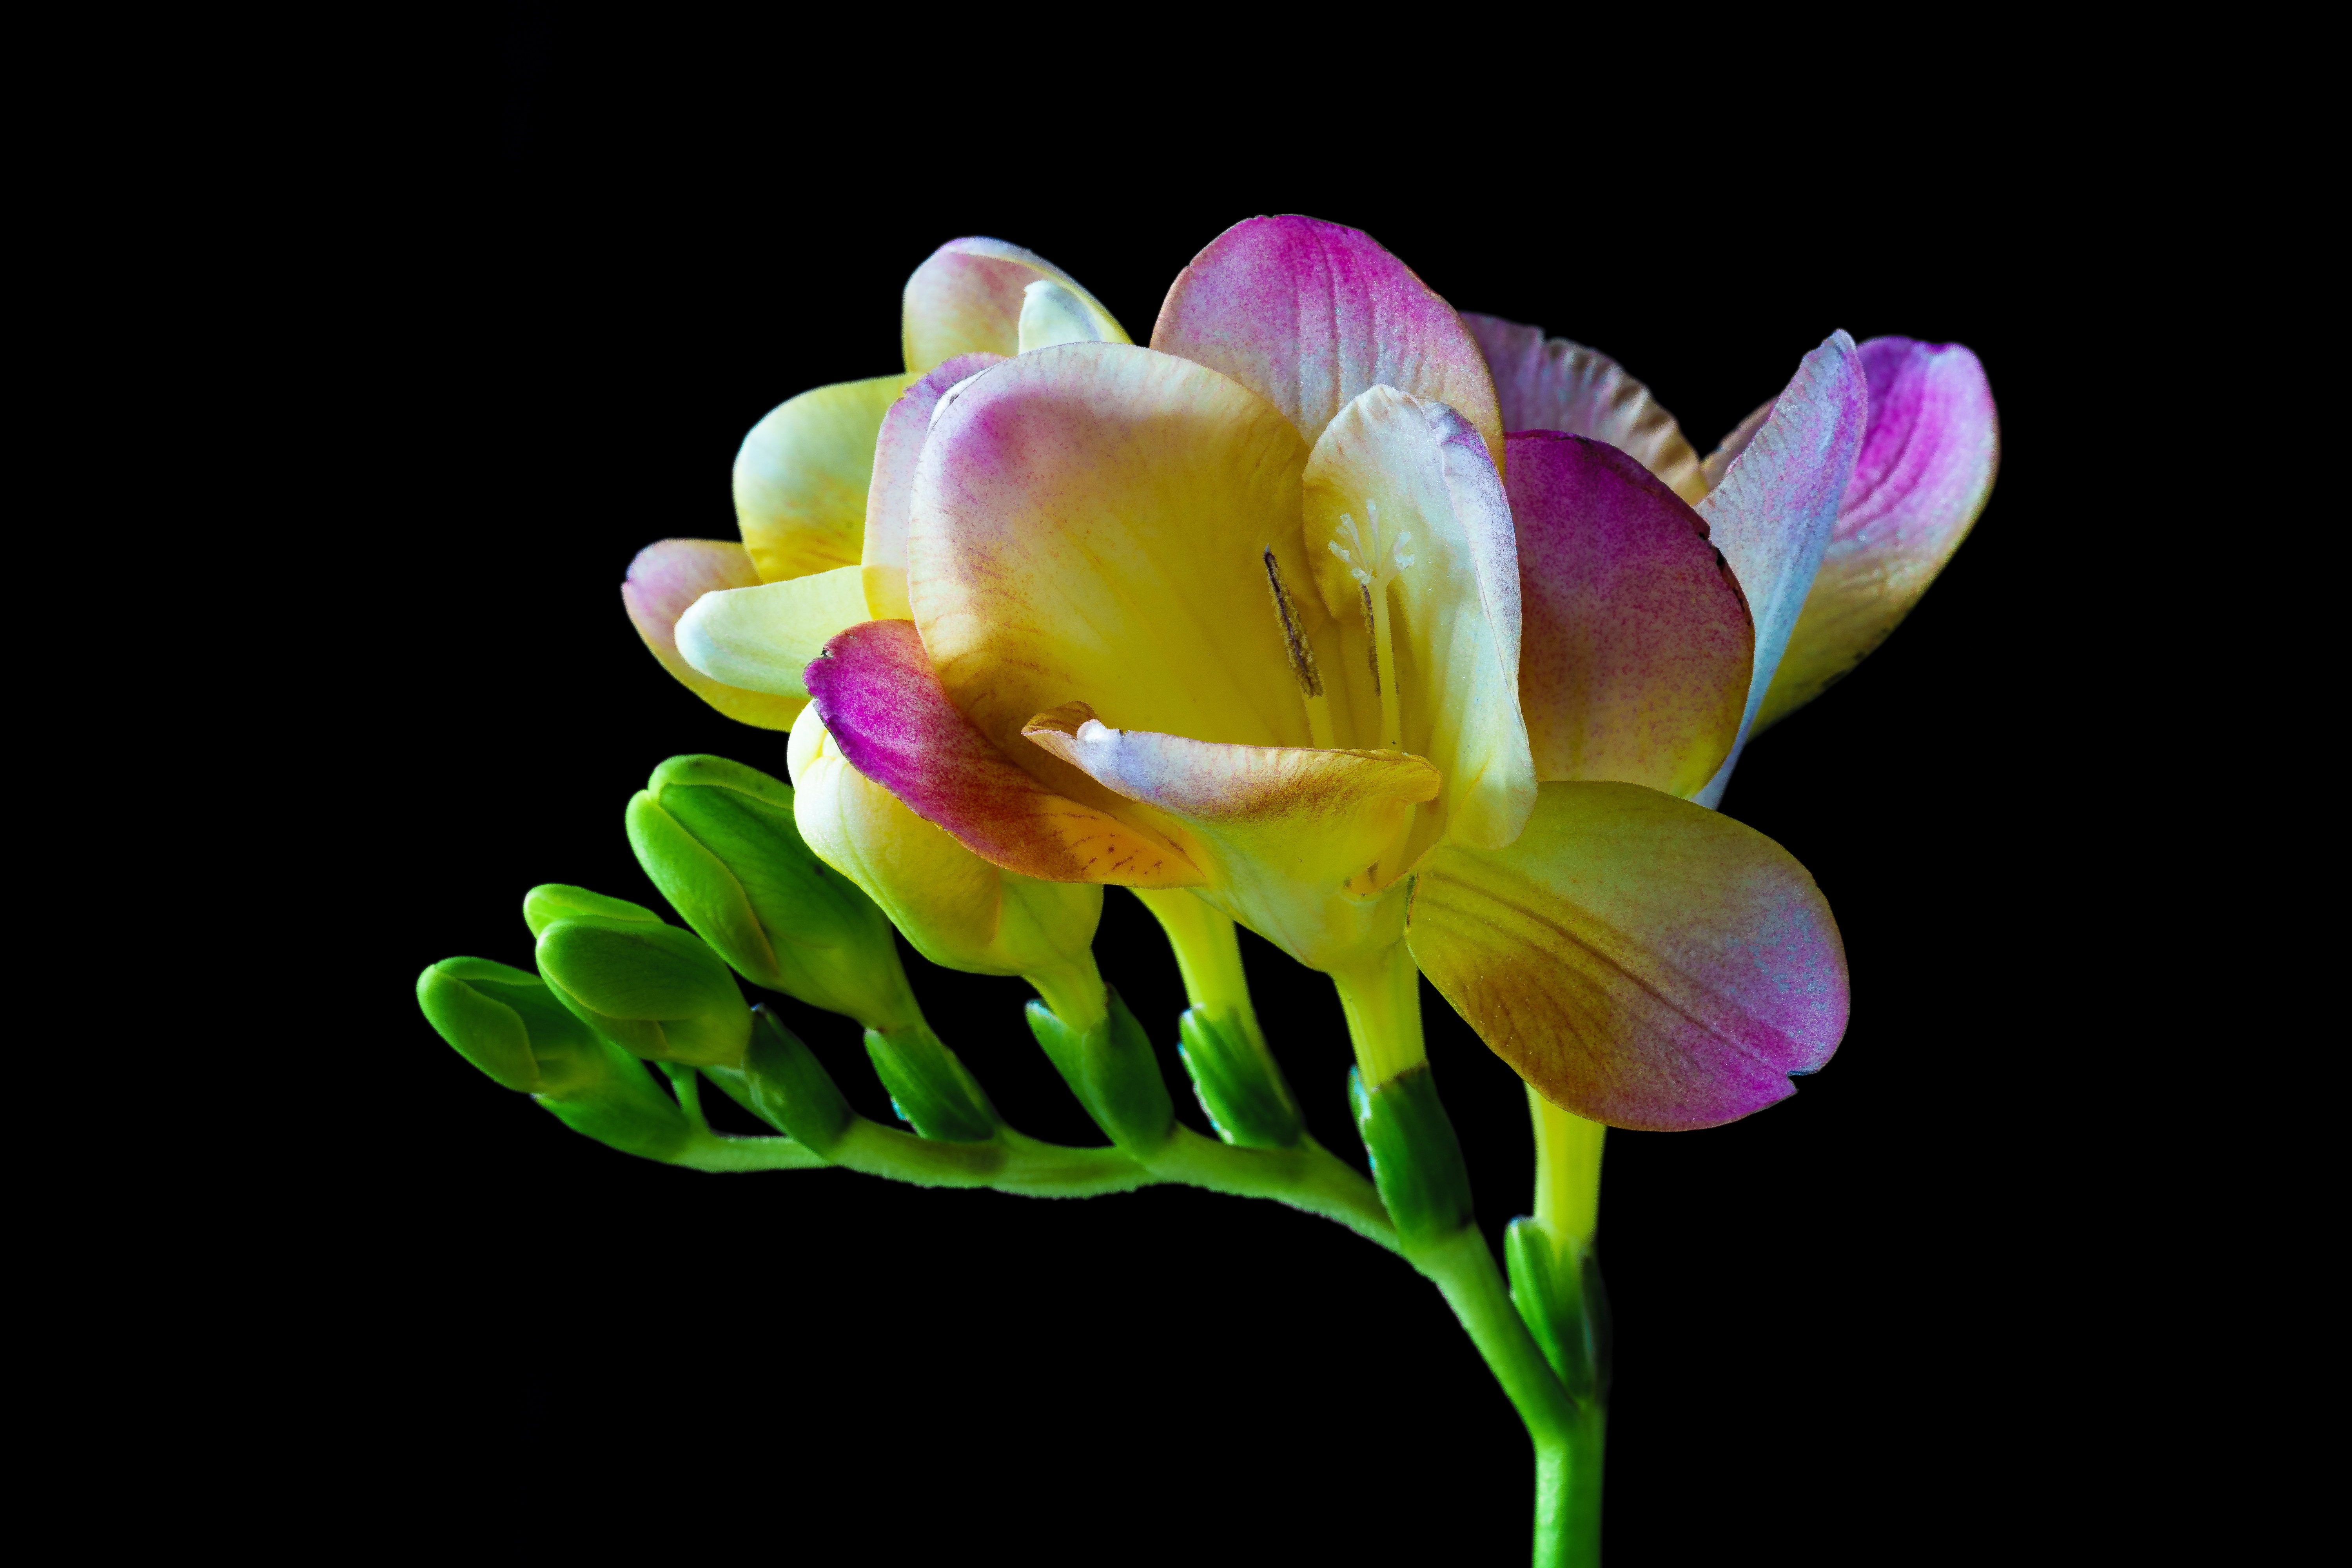
blossom, plant, photography, flower, petal, bloom, spring, colorful, yellow, close, flora, bud, macro photography, flowering plant, schnittblume, freesia, plant stem, land plant, yellow freesia